Sarıkaya, Yozgat

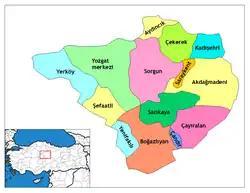
Districts of Yozgat province

Sarıkaya is a town in Yozgat Province in the Central Anatolia region of Turkey and the seat of Sarıkaya District. With a population of 18,457 (2022), it is known for its hot springs and the associated bathhouses.